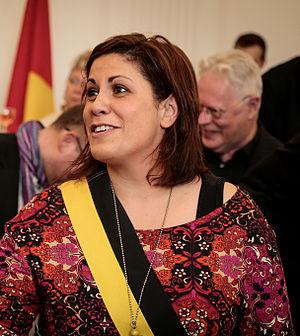
Julie Fernandez Fernandez